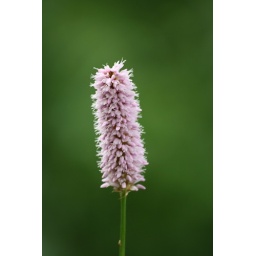
Not sure of the name of this gorgeous little pink flower but it grows like a weed in the woodland garden.